William Crocker (of Devon)

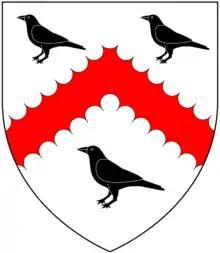
Canting arms of Croker of Lyneham: "Argent, a chevron engrailed gules between three crows proper"

William Crocker (fl. 14th c.), living during the reign of King Edward III (1327-1377), of Crocker's Hele in the parish of Meeth, Devon, was a Member of Parliament.